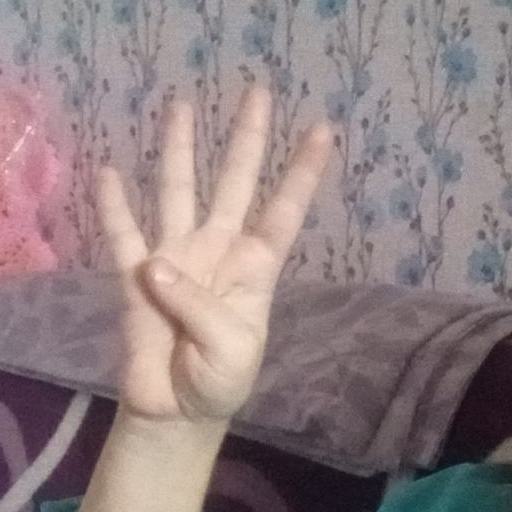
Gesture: four